Whore of Babylon

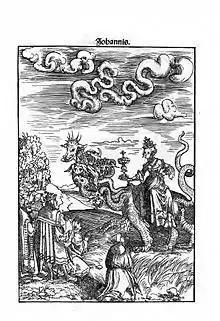
Whore of Babylon wearing the papal tiara from a woodcut in Luther Bible

In the most common medieval (Catholic) view, deriving from Augustine of Hippo's "The City of God" (early 5th century), Babylon and Jerusalem referred to two spiritual cities which were spiritually at war with one another, throughout all of history:Babylon [from Babel] is interpreted confusion, Jerusalem vision of peace. ...They are mingled, and from the very beginning of mankind mingled they run on unto the end of the world. ...Two loves make up these two cities: love of God makes Jerusalem, love of the world makes Babylon.They also represented two principles at war with one another, inside each individual person, even inside seemingly worldly Christian monarchs; thus Augustine could boast approvingly, "...believing [Christian] monarchs of this world came to the city of Rome, as to the head of Babylon: they went not to the temple of the Emperor, but to the tomb of the Fisherman."